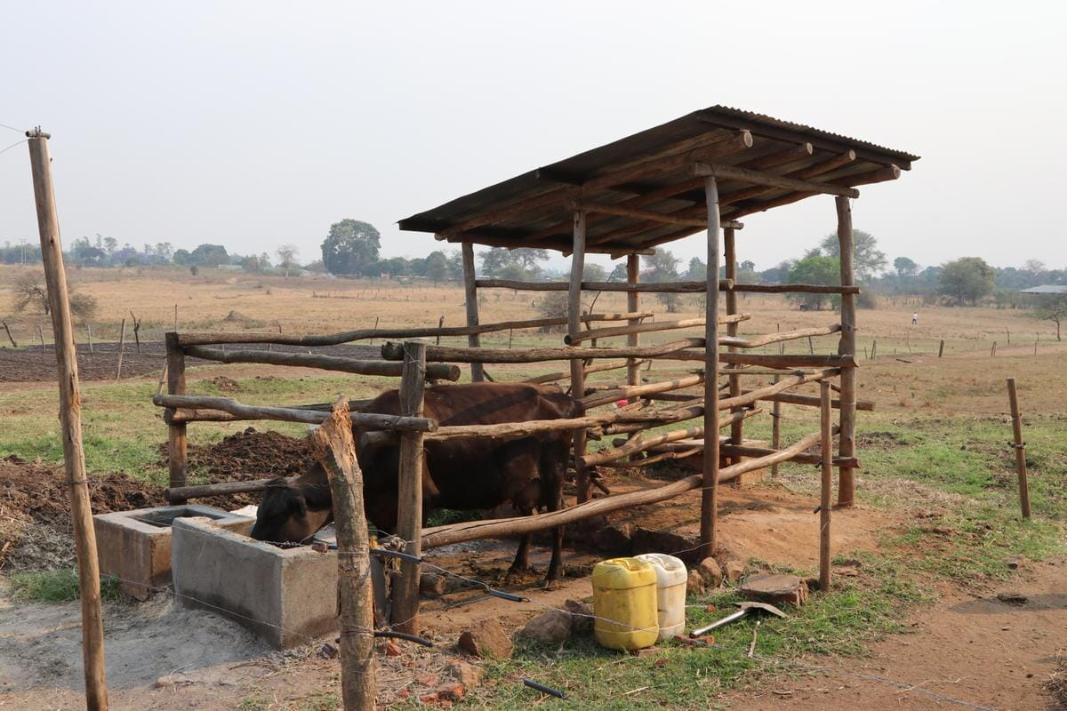
Kuna ng'ombe ambayo  ni ya kike inaonekana ikikunywa maji. Iko ndani ya zizi ambayo imetengenezwa na mti na iko na paa moja. Kando na hiyo kuna mitungi miwili, ya rangi nyeupe na manjano.